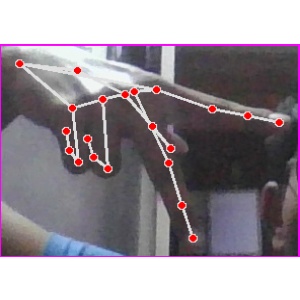
अक्षर: प